Mogeville

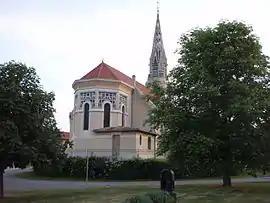
The church in Mogeville

Mogeville is a commune in the Meuse department in Grand Est in north-eastern France.